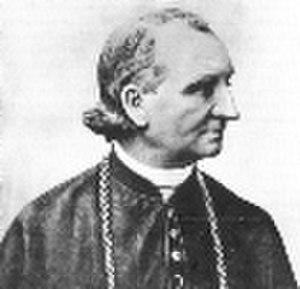
Gaspard Mermillod, né le 22 septembre 1824 à Carouge et mort le 23 février 1892 à Rome, est un évêque et cardinal de l'Église catholique romaine.